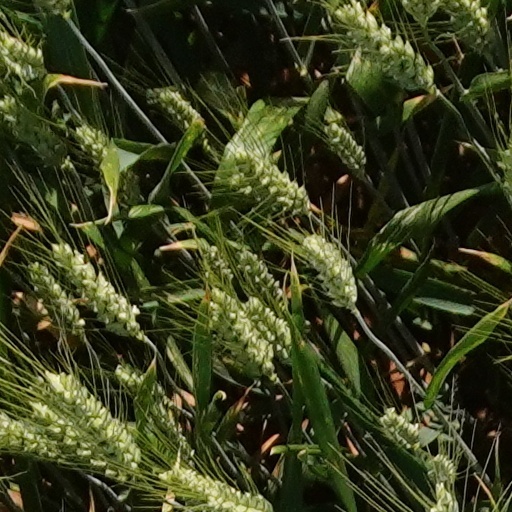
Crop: wheat